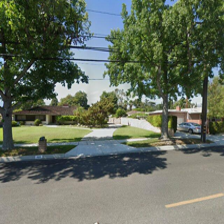
Label: streetView